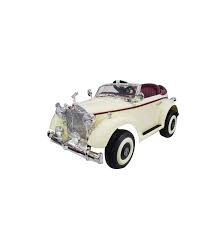
Vehicle type: Cars